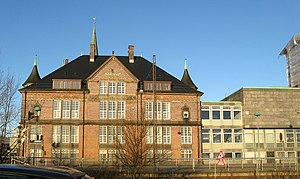
Hack Kampmann / Værker
Aarhus Katedralskole - Den røde bygning
Aarhus Katedralskole er et århusiansk gymnasium. Den røde bygning, fra 1906, er tegnet af Hack Kampmann, og den nye bygning til højre, fra 1957, er tegnet af C.F. Møller
Hack Kampmann var en dansk arkitekt, kongelig bygningsinspektør, professor i arkitektur og kunstmaler. Han fik stor indflydelse på først nationalromantikken og siden nyklassicismen i dansk arkitektur og står som en særligt markant arkitekt i Aarhus og omegn, hvor mange af hans værker blev opført.